Playa de Oro International Airport

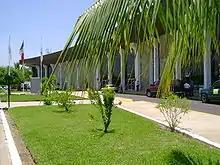
Terminal main entrance

The airport is west of the city of Manzanillo, adjacent to the Pacific coast and near the limits with the state of Jalisco. It is situated at an elevation of above mean sea level. The airport has one runway designated as 10/28 with an asphalt surface measuring and the capacity to accommodate narrow-body aircraft. The apron has four stands for narrow-body aircraft.